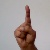
The image shows a hand gesture representing the letter 'D' in Indian Sign Language.